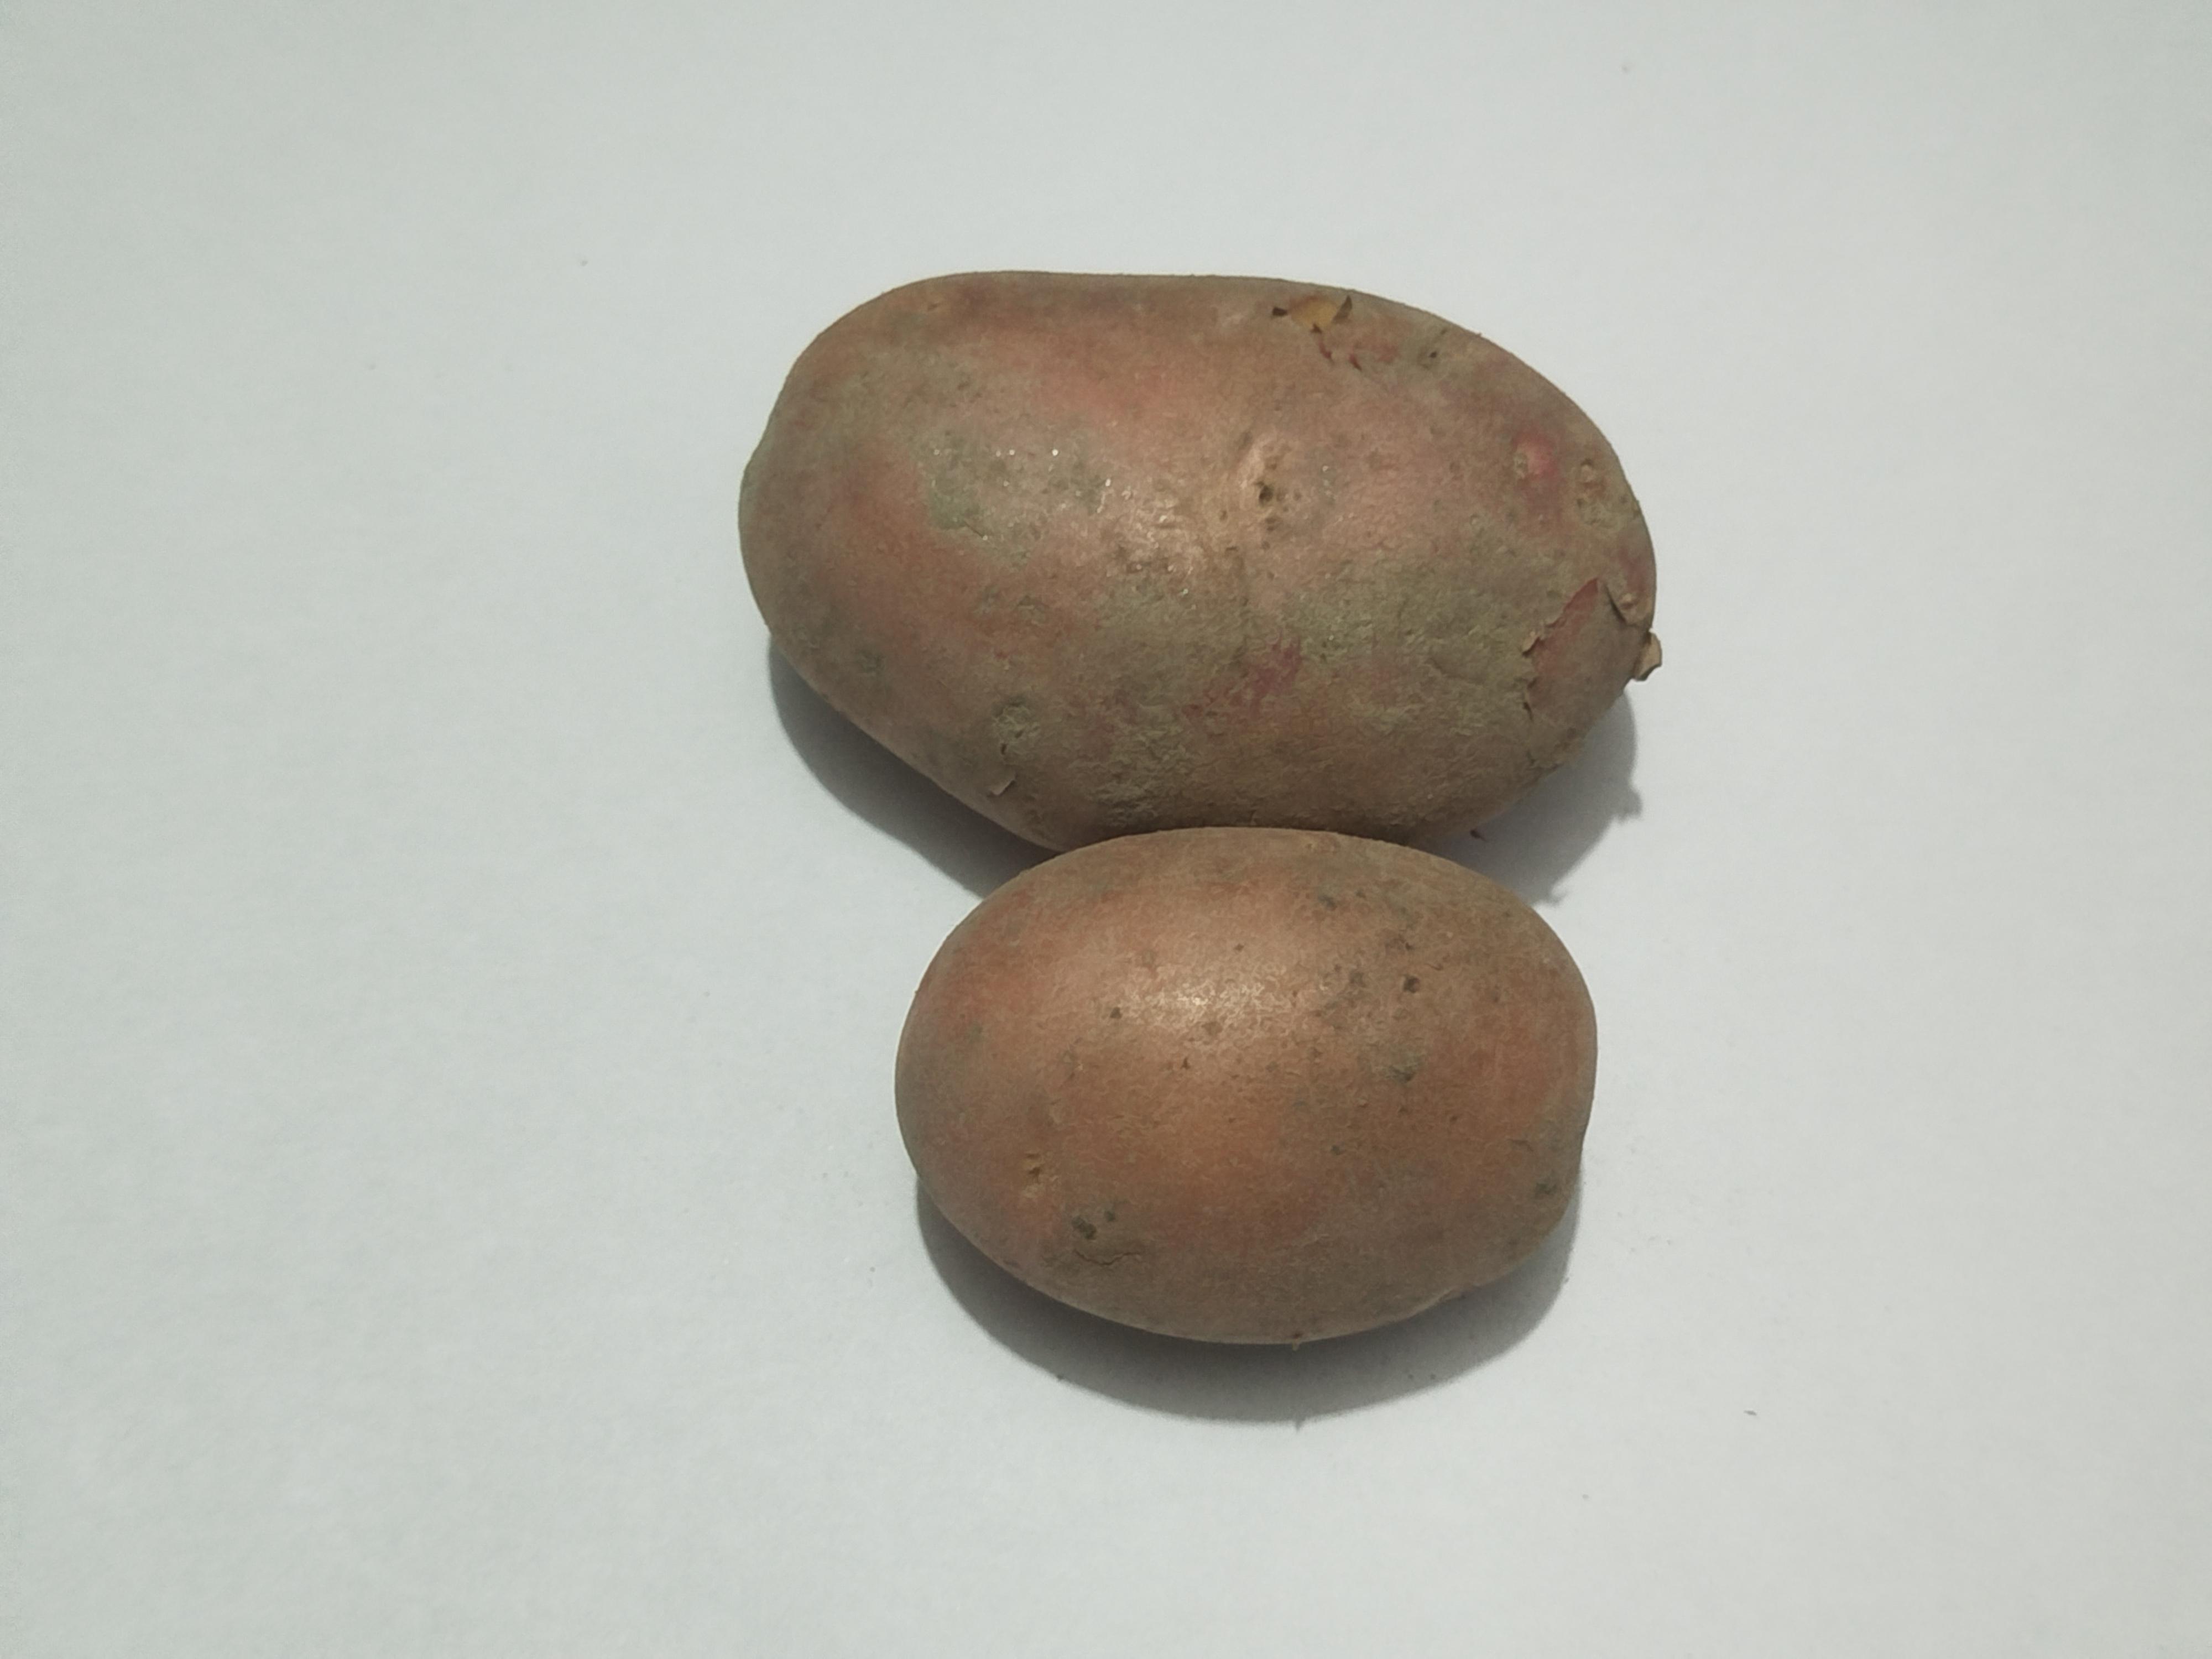
Label: Potato